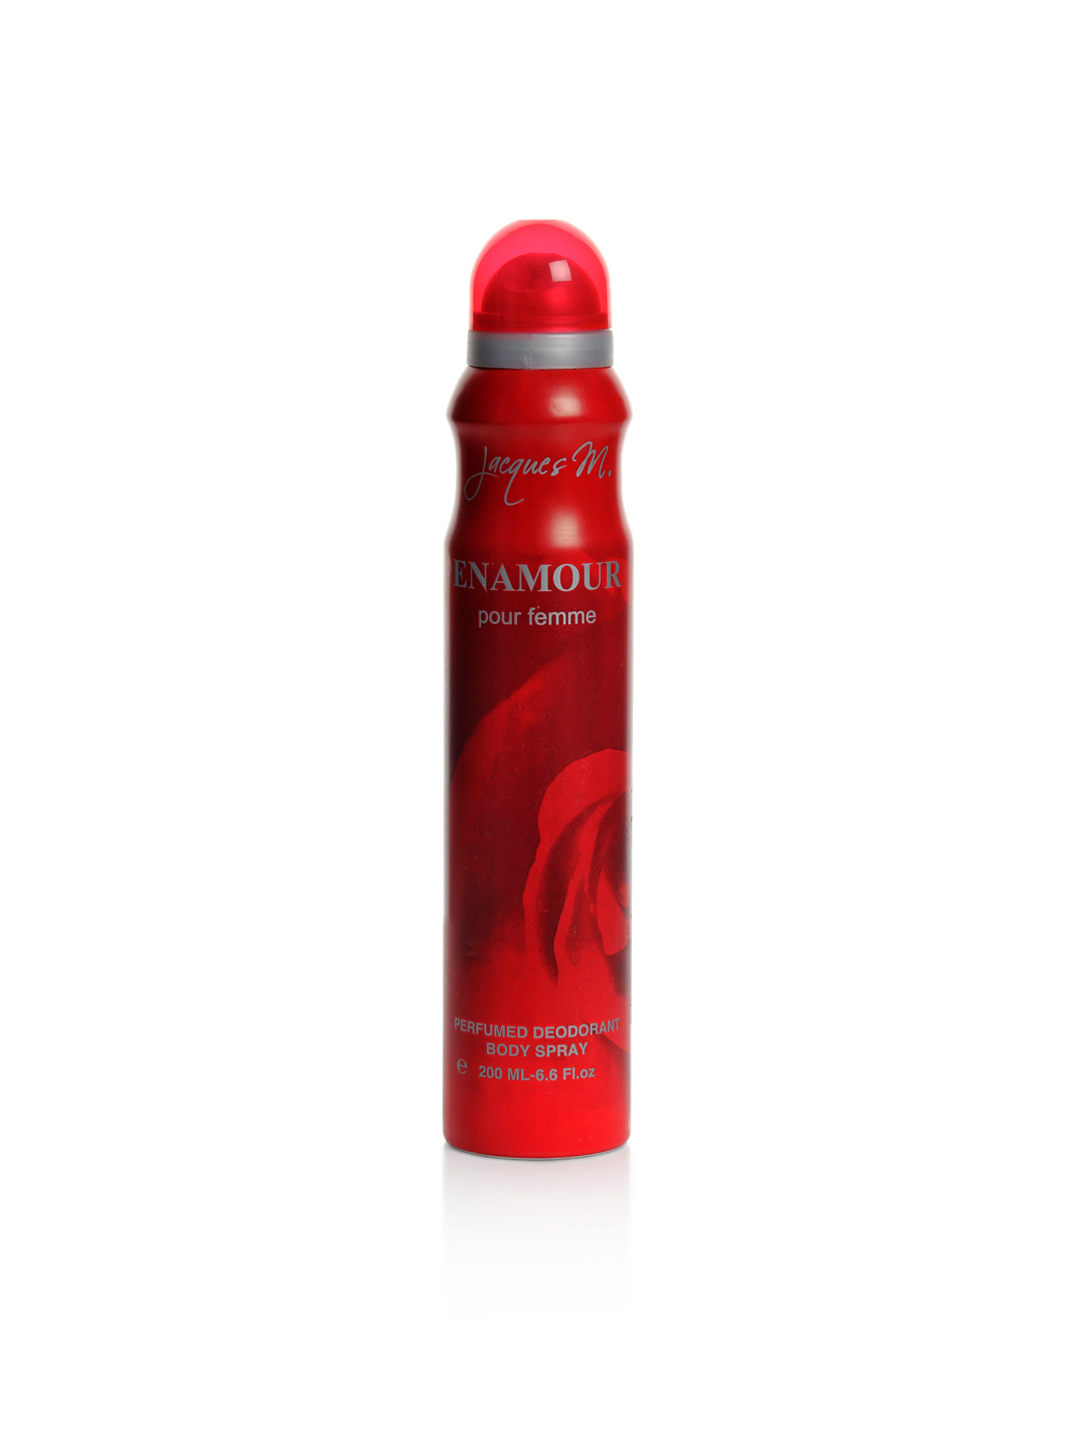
Jacques M Women Enamor Deo
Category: Personal Care / Fragrance / Deodorant
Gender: Women
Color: Red
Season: Spring 2017
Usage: Casual